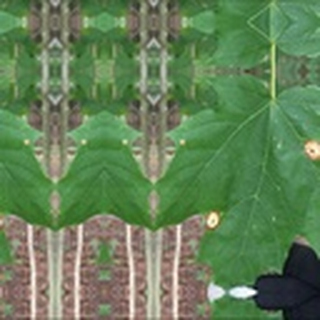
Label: cotton_target_spot